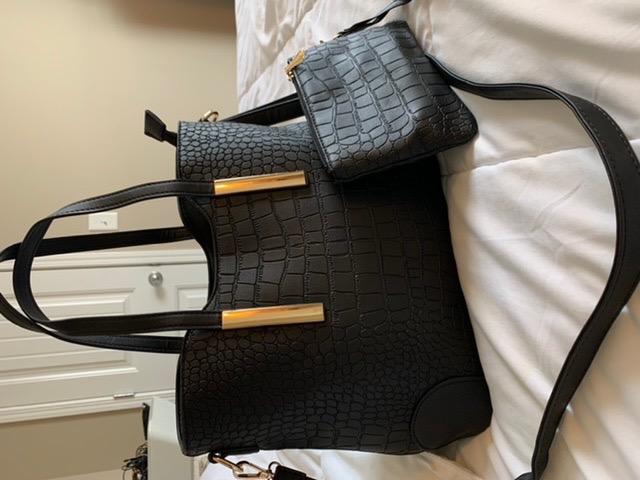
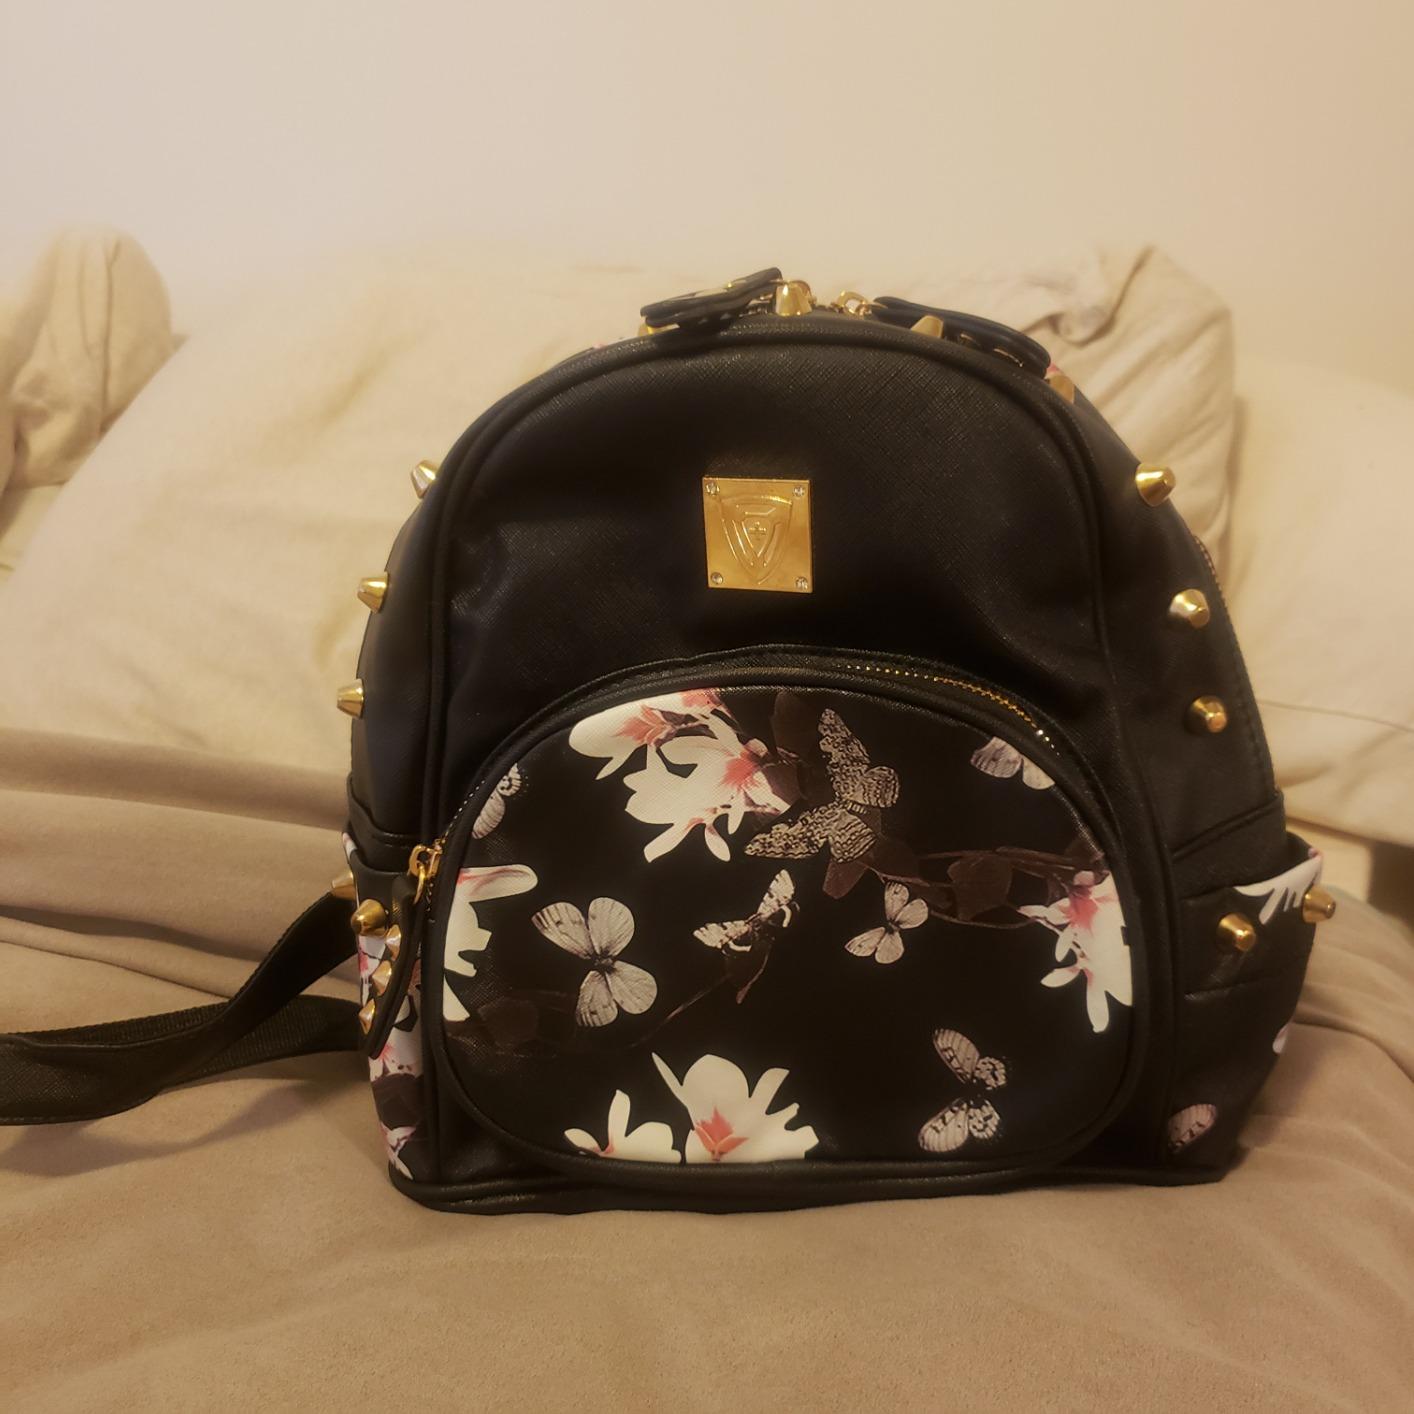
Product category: accessories_handbag
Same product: no